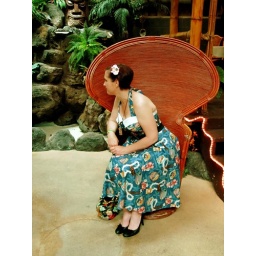
A little too much fussing in iPhoto, so Val's dress looks more green than it should.